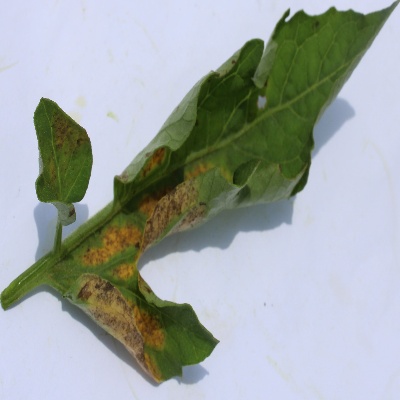
Crop: Tomato
Condition: septoria leaf spot